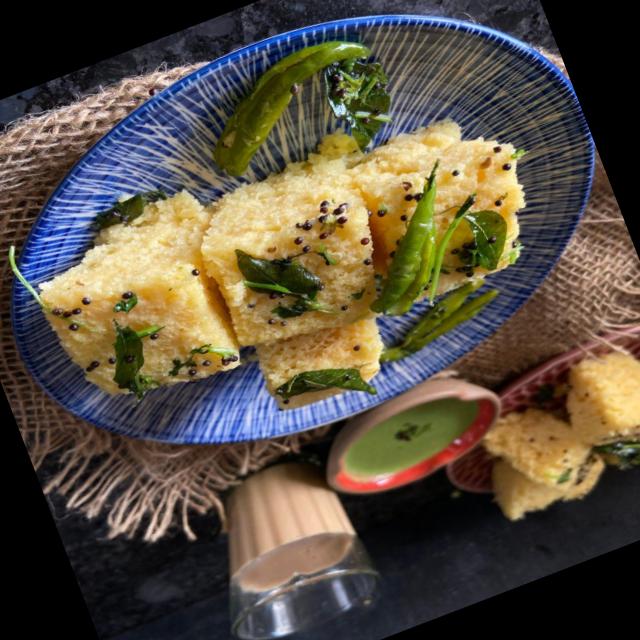
Dish: dhokla